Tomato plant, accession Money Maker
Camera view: horizontal (90 deg, fisheye); turntable rotation: 30 degrees
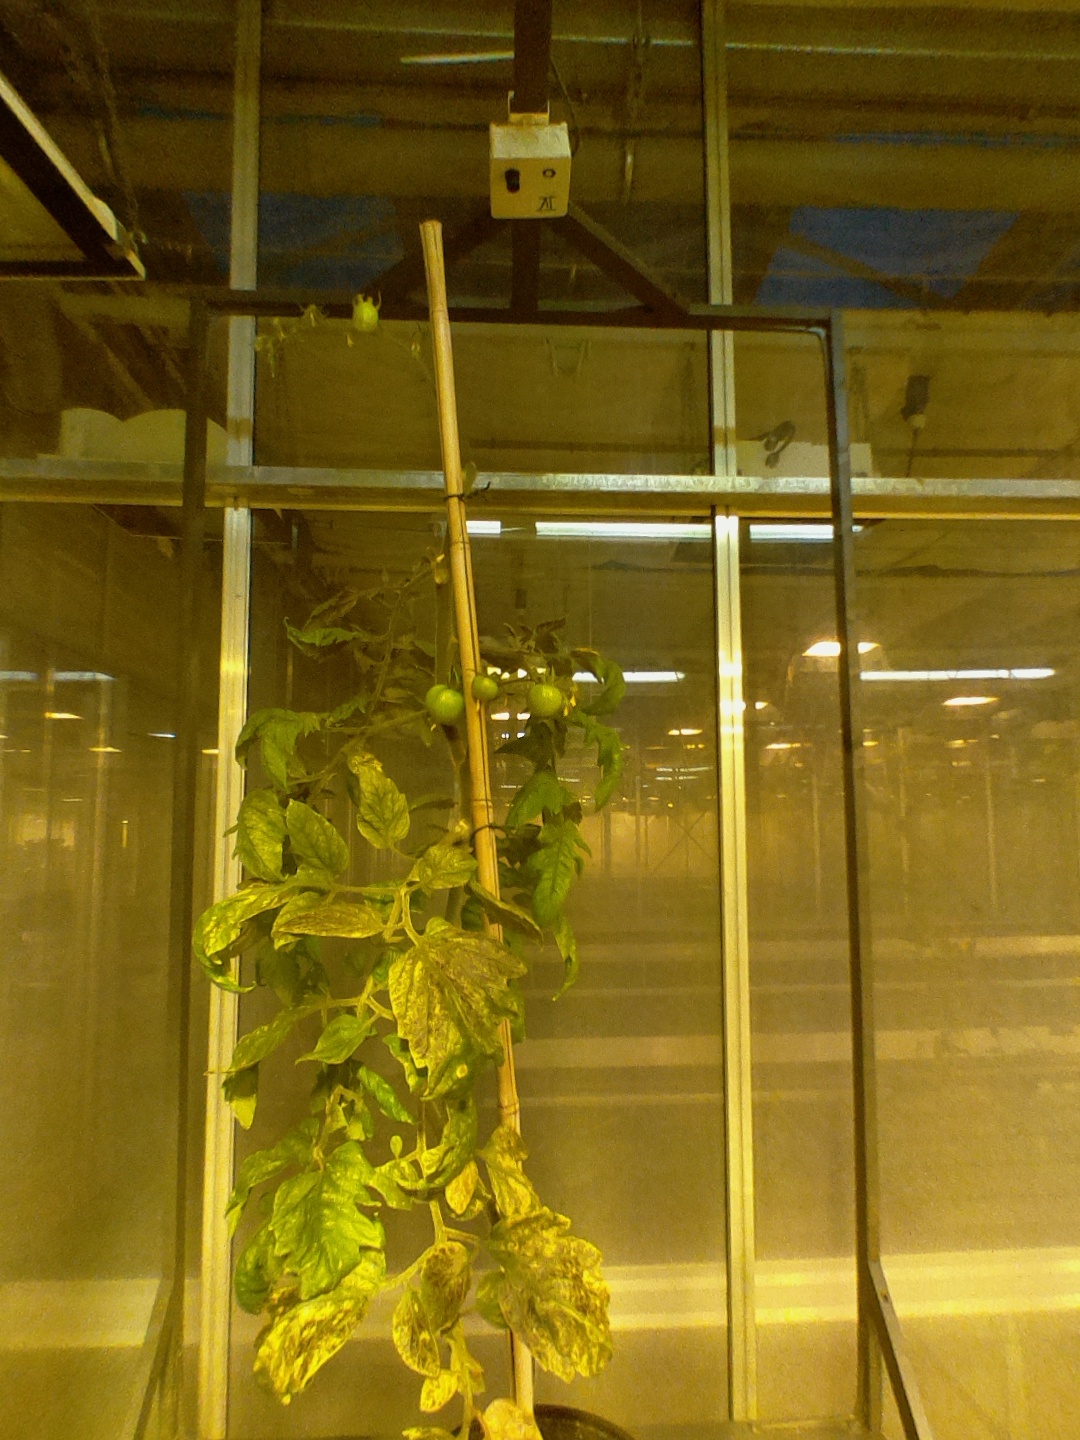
BBCH growth stage 75: 50%-60% of final fruit size